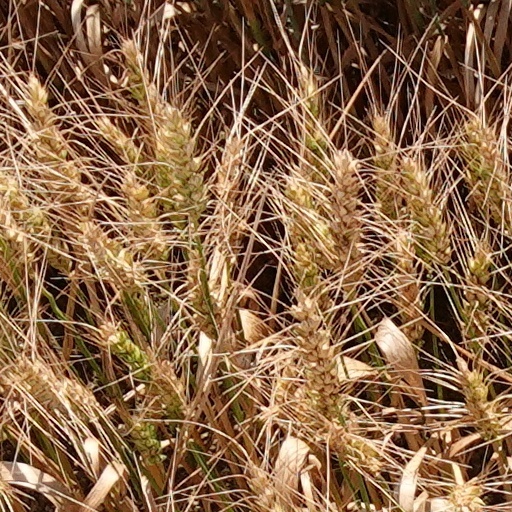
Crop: wheat